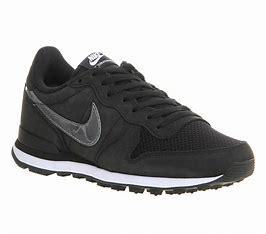
Brand: Nike
Model: Internationalist